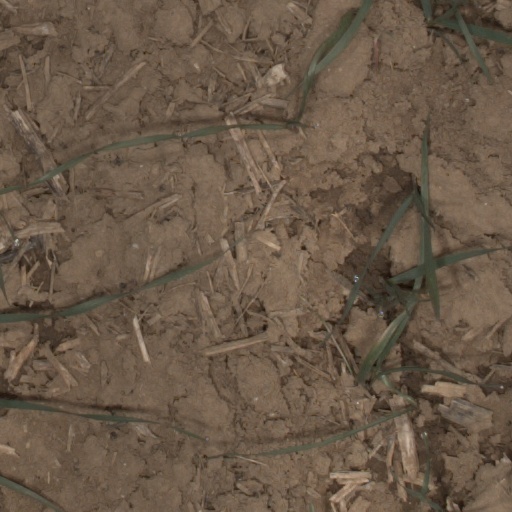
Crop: wheat